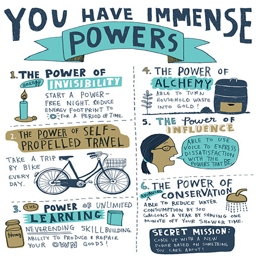
poster from a project for publisher .